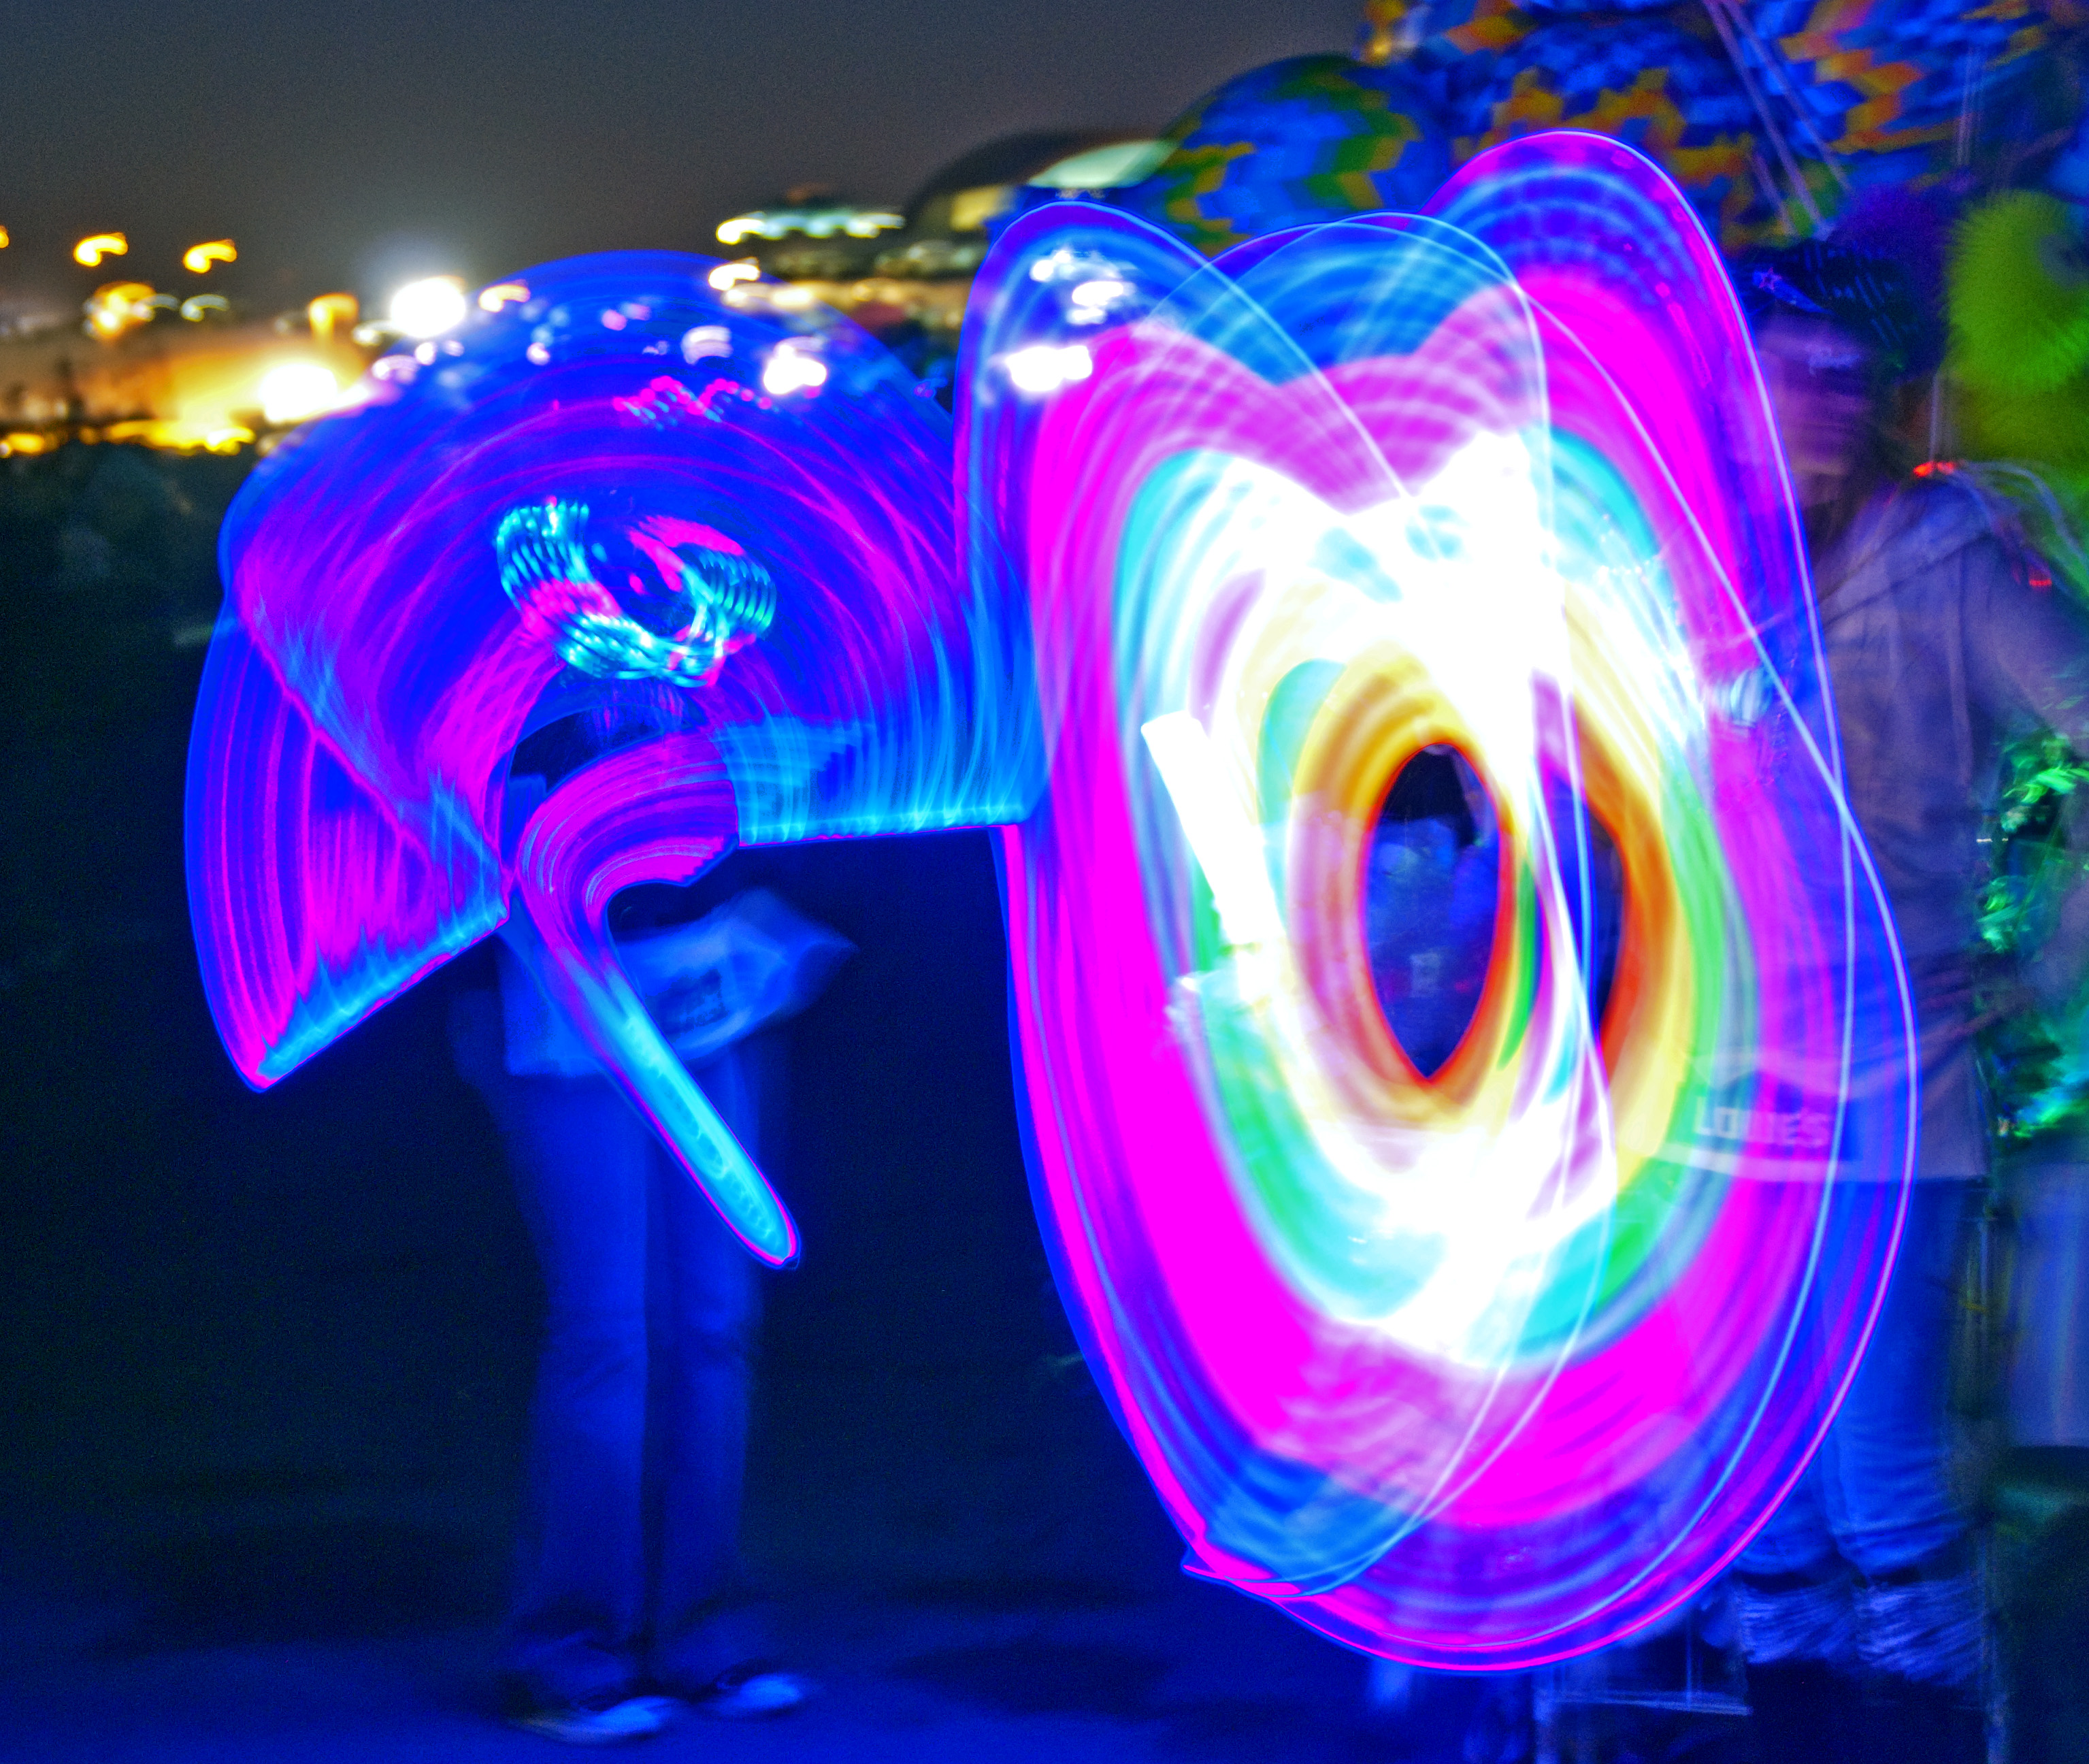
light, night, color, blue, rave, neon, disco